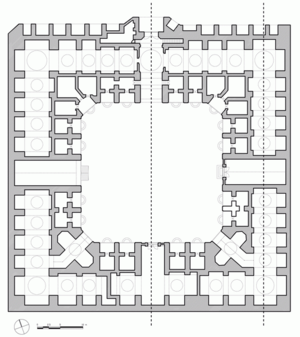
Un caravansérail, ou khan ou encore foundouk, est, au Proche et Moyen-Orient ainsi qu'au Maghreb, un lieu où les caravanes de marchands font halte et peuvent s'abriter.